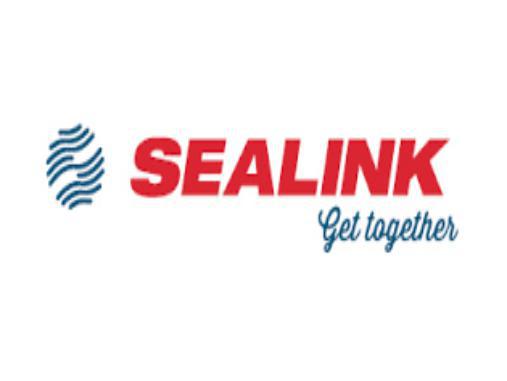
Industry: Transportation